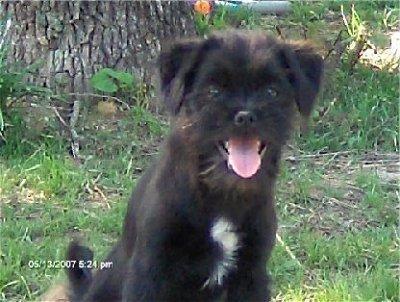
schipperke